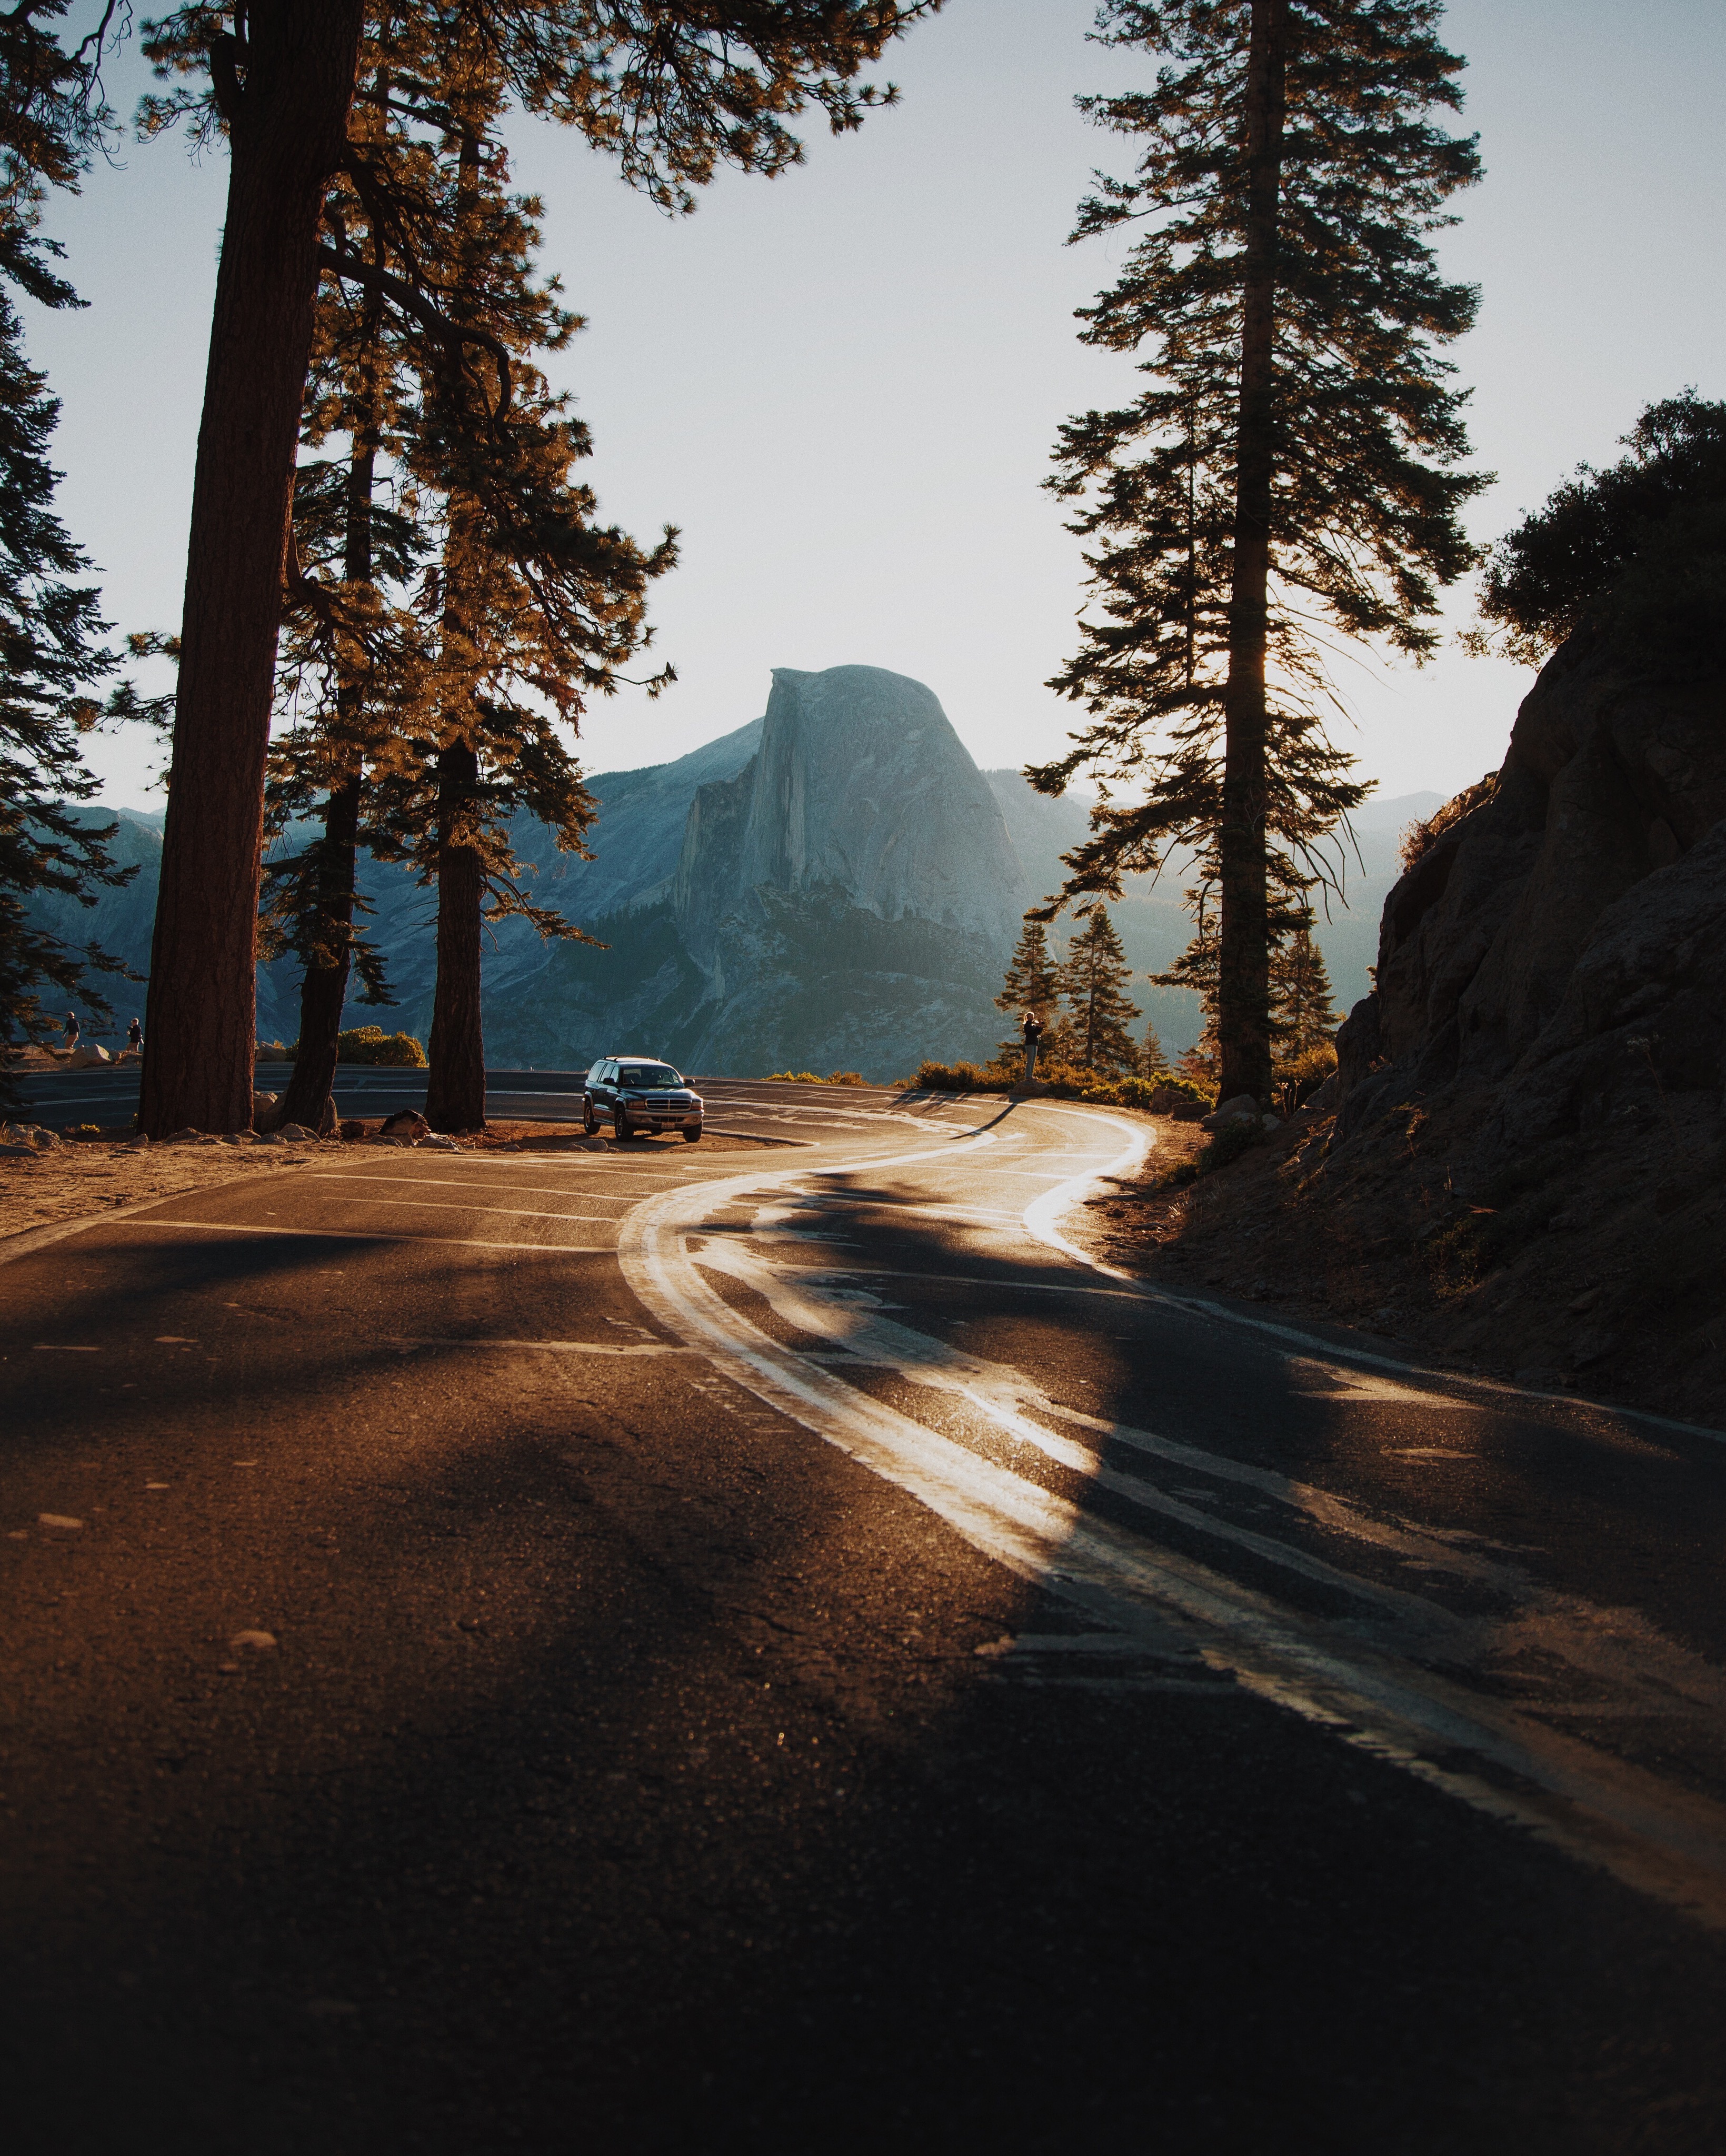
tree, nature, wilderness, mountain, snow, winter, sunset, sunlight, morning, adventure, travel, explore, season, golden hour, half dome, atmospheric phenomenon, mountainous landforms